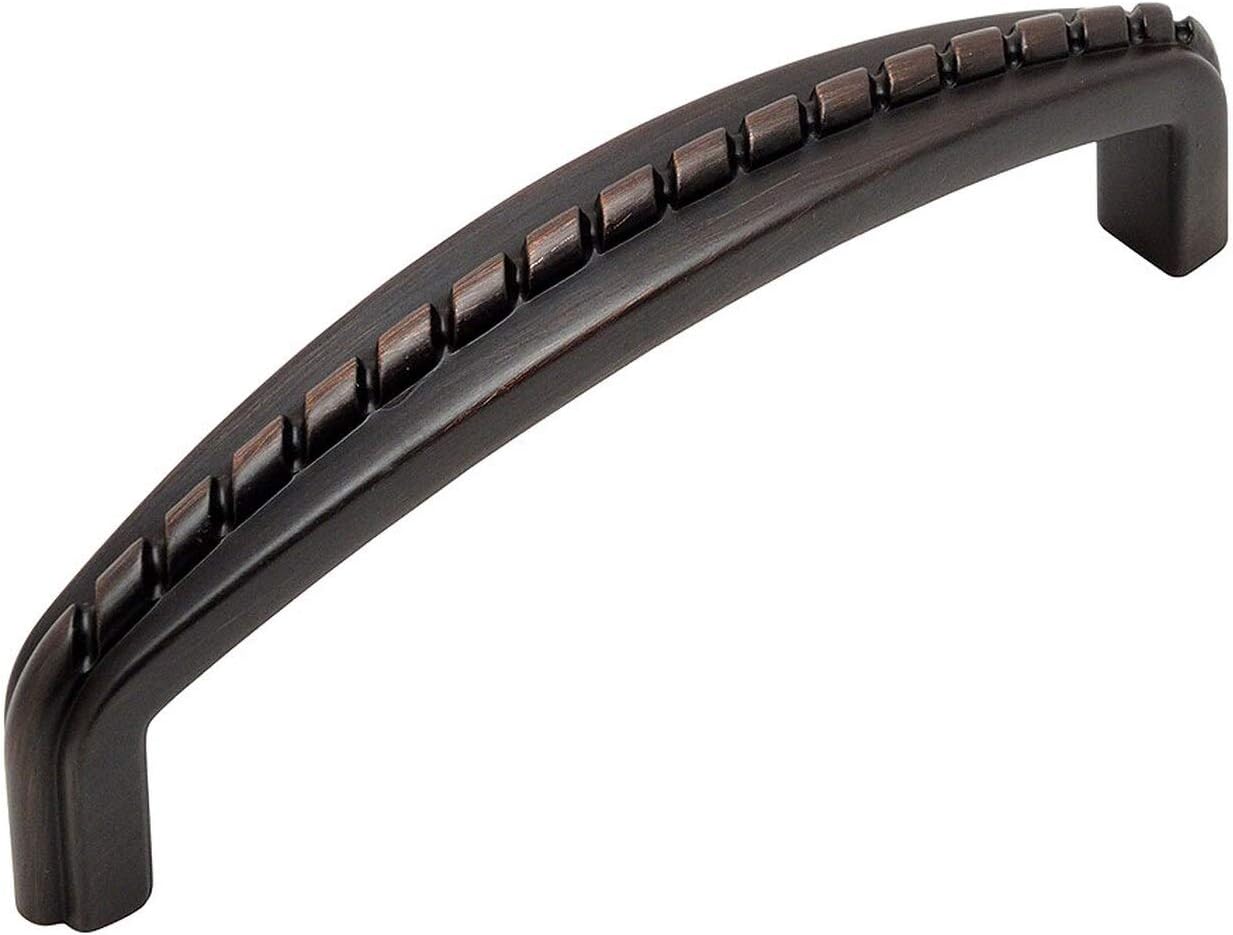
25 Pack - Cosmas 228-96ORB Oil Rubbed Bronze Rope Cabinet Hardware Handle Pull - 3-3/4" Hole Centers
Category: Tools & Home Improvement
Cosmas Hardware is the way to go when designing or fixing up your kitchen or bathroom. They do not make us charge unnecessary markups for their hardware like some of the other major brands do. Therefore, giving you great hardware at a price that you can afford. Go ahead, compare, we dare you.
Features: High Quality Oil Rubbed Bronze Finish | Hole Centers: 3-3/4" | Overall Length: 4-1/16" | Width: 1/2" --- Projection: 1-3/16" | Individually Polybagged with 1" Mounting Screws